Question: Please indicate a possible affordance area of the sit_on_chair that can be used for sitting on
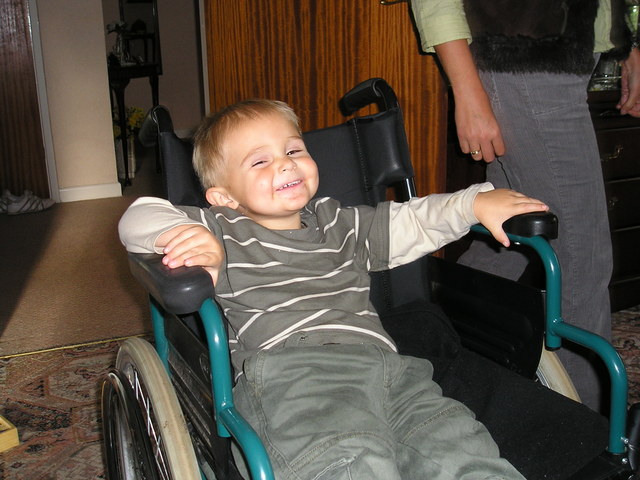
Answer: [187.5, 297, 604.5, 473]